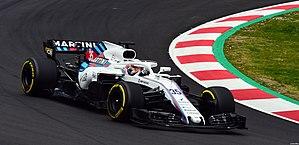
Sergey Olegovich Sirotkin, né le 27 août 1995 à Moscou, en Russie, est un pilote automobile russe. Il occupe en 2017 le poste de troisième pilote chez Renault F1 Team et fait ses débuts en tant que titulaire en Formule 1 chez Williams en 2018. Il marque son premier et unique point lors du Grand Prix d'Italie 2018. Il est pilote de réserve de Renault F1 Team depuis 2019.
La Williams FW41 est la monoplace de Formule 1 engagée par l'écurie britannique Williams F1 Team dans le cadre du championnat du monde de Formule 1 2018. Elle est pilotée par le Canadien Lance Stroll et par le Russe Sergey Sirotkin qui succède au pilote Brésilien Felipe Massa, parti à la retraite. Le pilote-essayeur est le Polonais Robert Kubica qui fait son retour en Formule 1 après en avoir été absent depuis son grave accident de rallye en 2011. La voiture est lancée le 15 février 2018 à Londres en Angleterre.